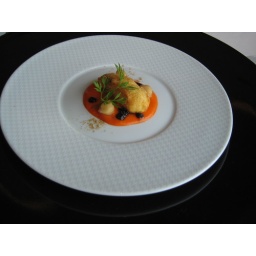
white fish in red sauce